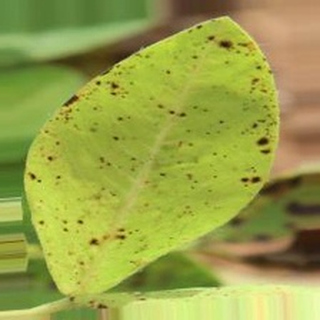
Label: groundnut_late_leaf_spot